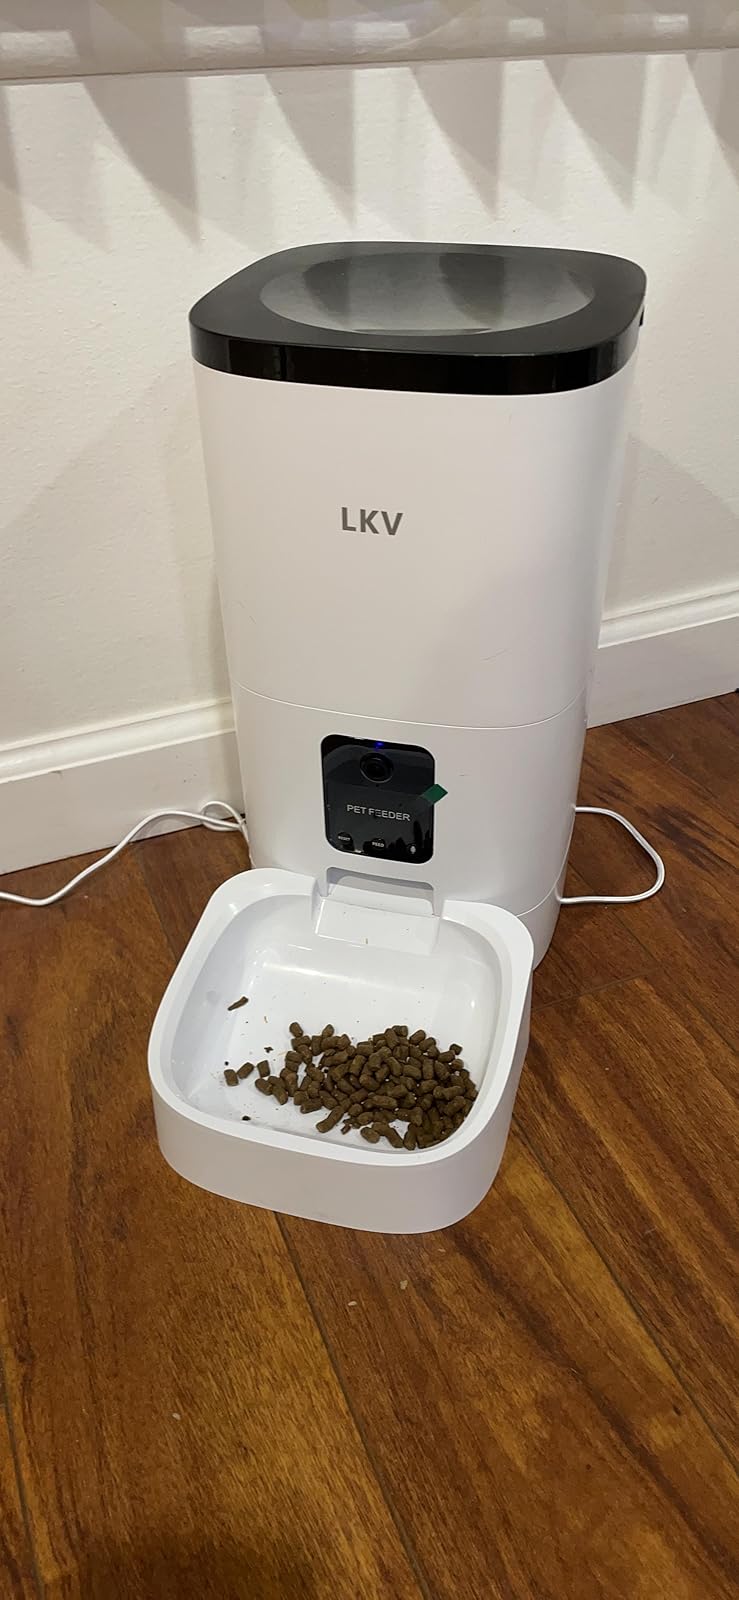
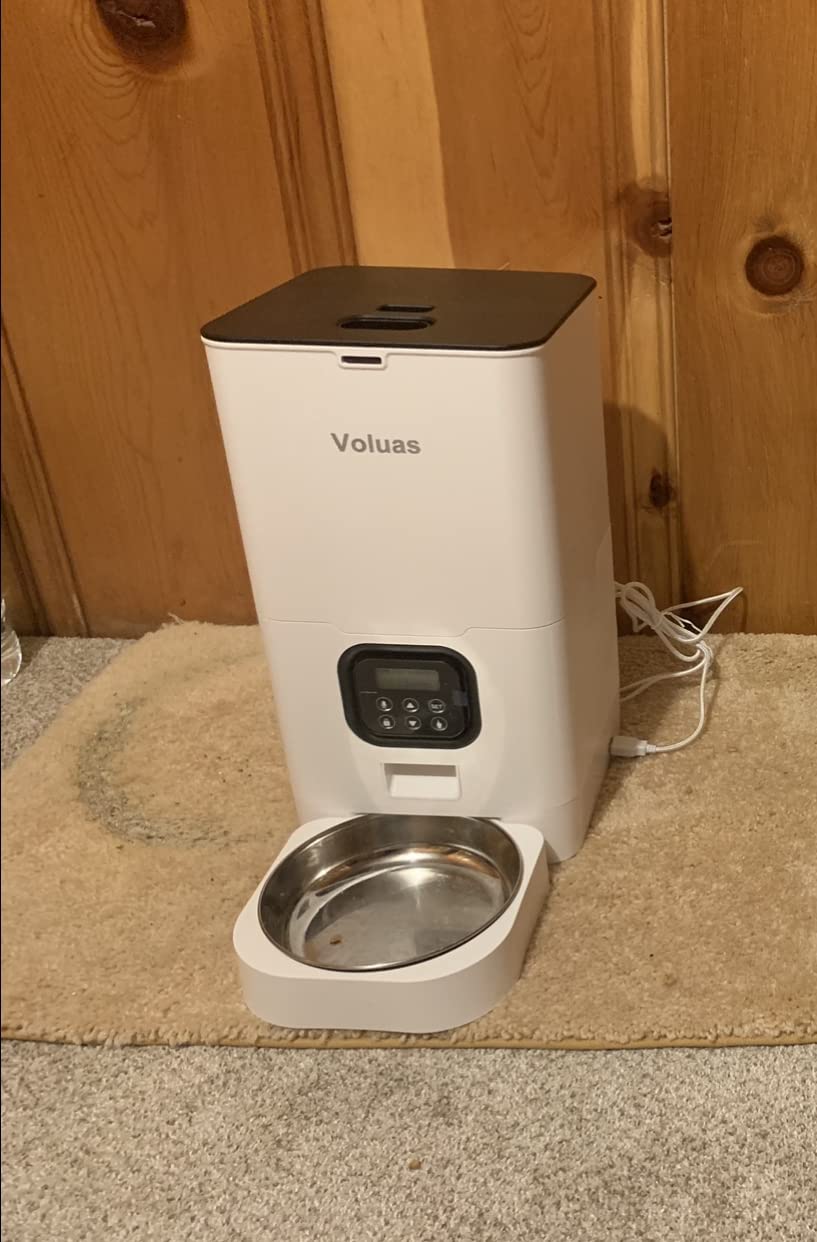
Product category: items_feeder
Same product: no